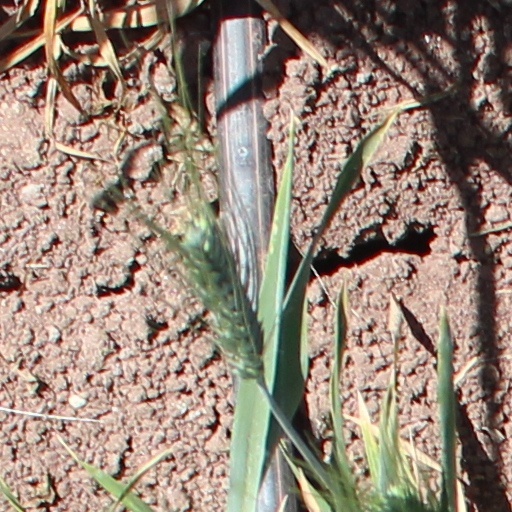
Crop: wheat